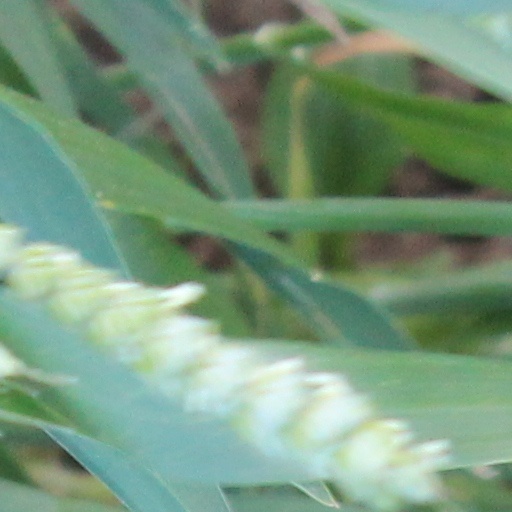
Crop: wheat